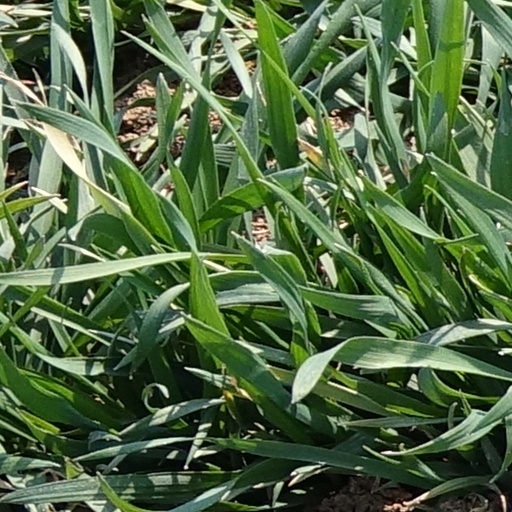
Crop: wheat